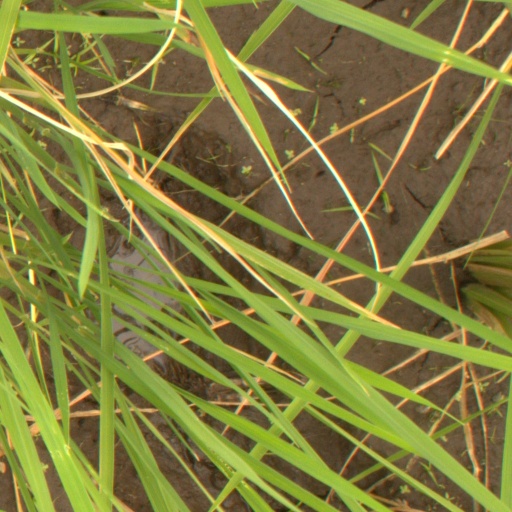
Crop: rice